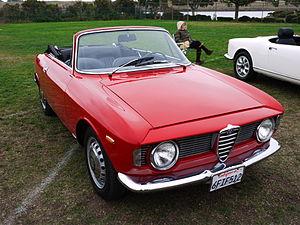
"L' Alfa Romeo Giulia GT était une automobile en version carrosserie Coupé correspondant à la version berline de l'Alfa Romeo Giulia. Cette voiture a aussi été appelée Giulia Sprint GT ; ""sprint"", dans la terminologie Alfa Romeo étant synonyme de coupé.